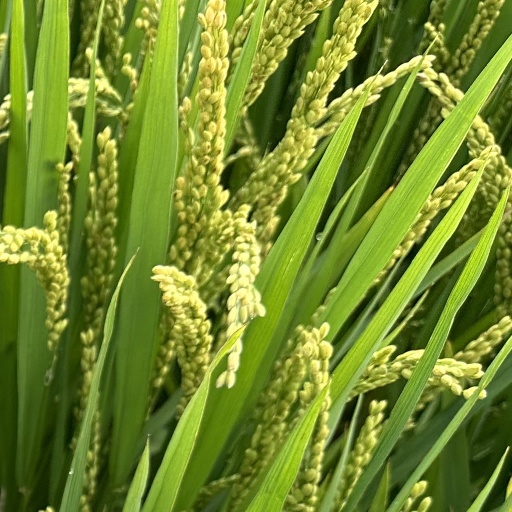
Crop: rice